Yellow Palace, Copenhagen

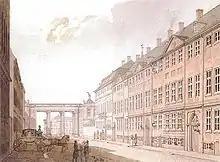
Amaliegade and the Yellow Palace in 1830

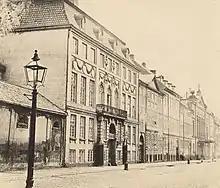
The building in the 1870s

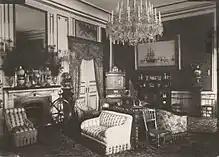
Prince Valdemar's living room, 1890

King Frederick VI purchased the mansion in 1810 to use it as a guest residence for relatives visiting the royal family. In 1837, King Frederick VI handed the property over to his wife's nephew Prince Christian of Schleswig-Holstein-Sonderburg-Glücksburg, who had just arrived in Copenhagen from Germany. At this stage no one knew that he was later to become King Christian IX as the first Glücksburg king of Denmark. Prince Christian took up residence in the mansion and lived there with his family until 1865, when he became king and moved into Amalienborg Palace.